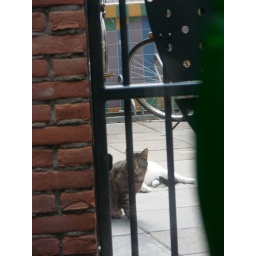
notice another cat lying on the ground behind the cat in the front